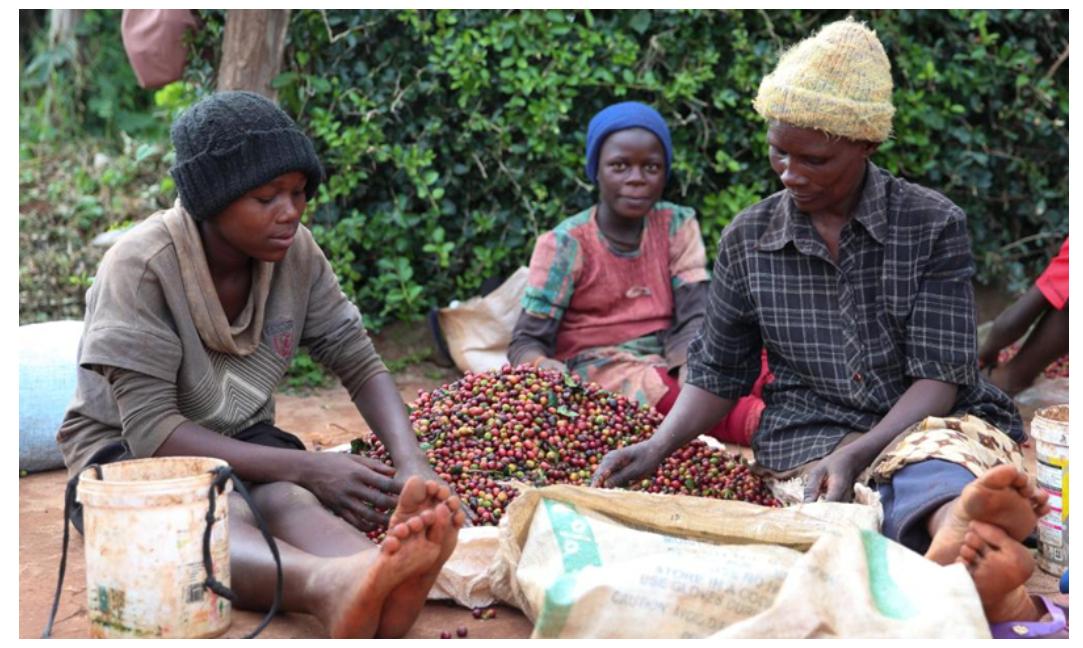
Kahawa ni zao la biashara, na hawa ni wakulima ambao  wamemwaga kahawa yao chini ili kuweza kuichambua. Yaani kutoa vile visivyofaa na kuiacha kahawa iliokuwa nzuri na safi na baadae kuweka katika viroba na kwenda kuhifadhi.